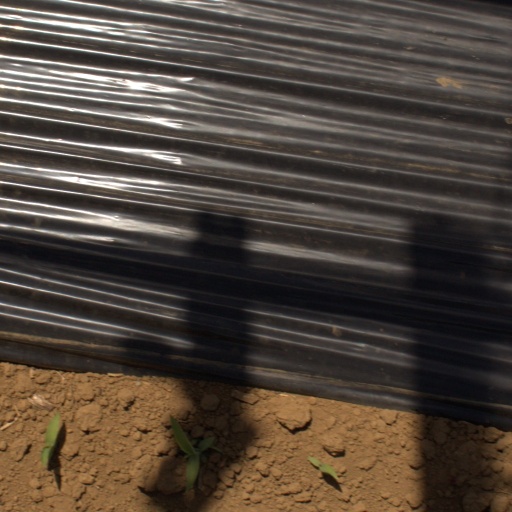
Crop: Jerusalem artichoke